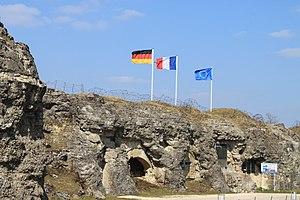
Le fort de Douaumont, appelé brièvement fort Gérard, est un ouvrage fortifié situé dans la commune de Douaumont-Vaux, dans la commune déléguée de Douaumont. Il s'agit d'un des forts de la place forte de Verdun, faisant partie du système Séré de Rivières.